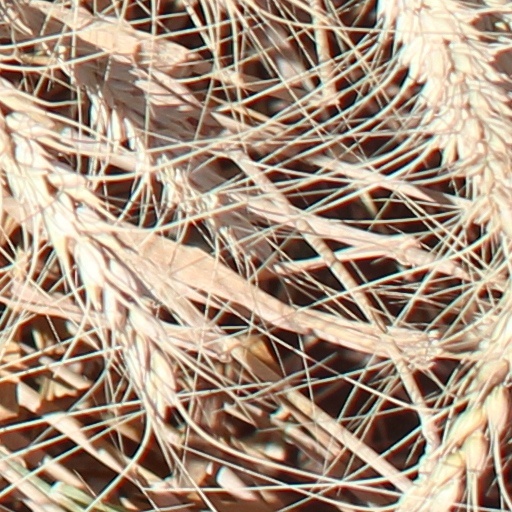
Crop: wheat